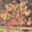
Label: willow_tree